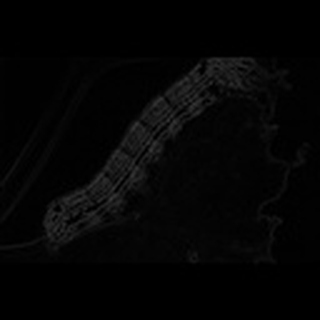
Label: cotton_army_worm